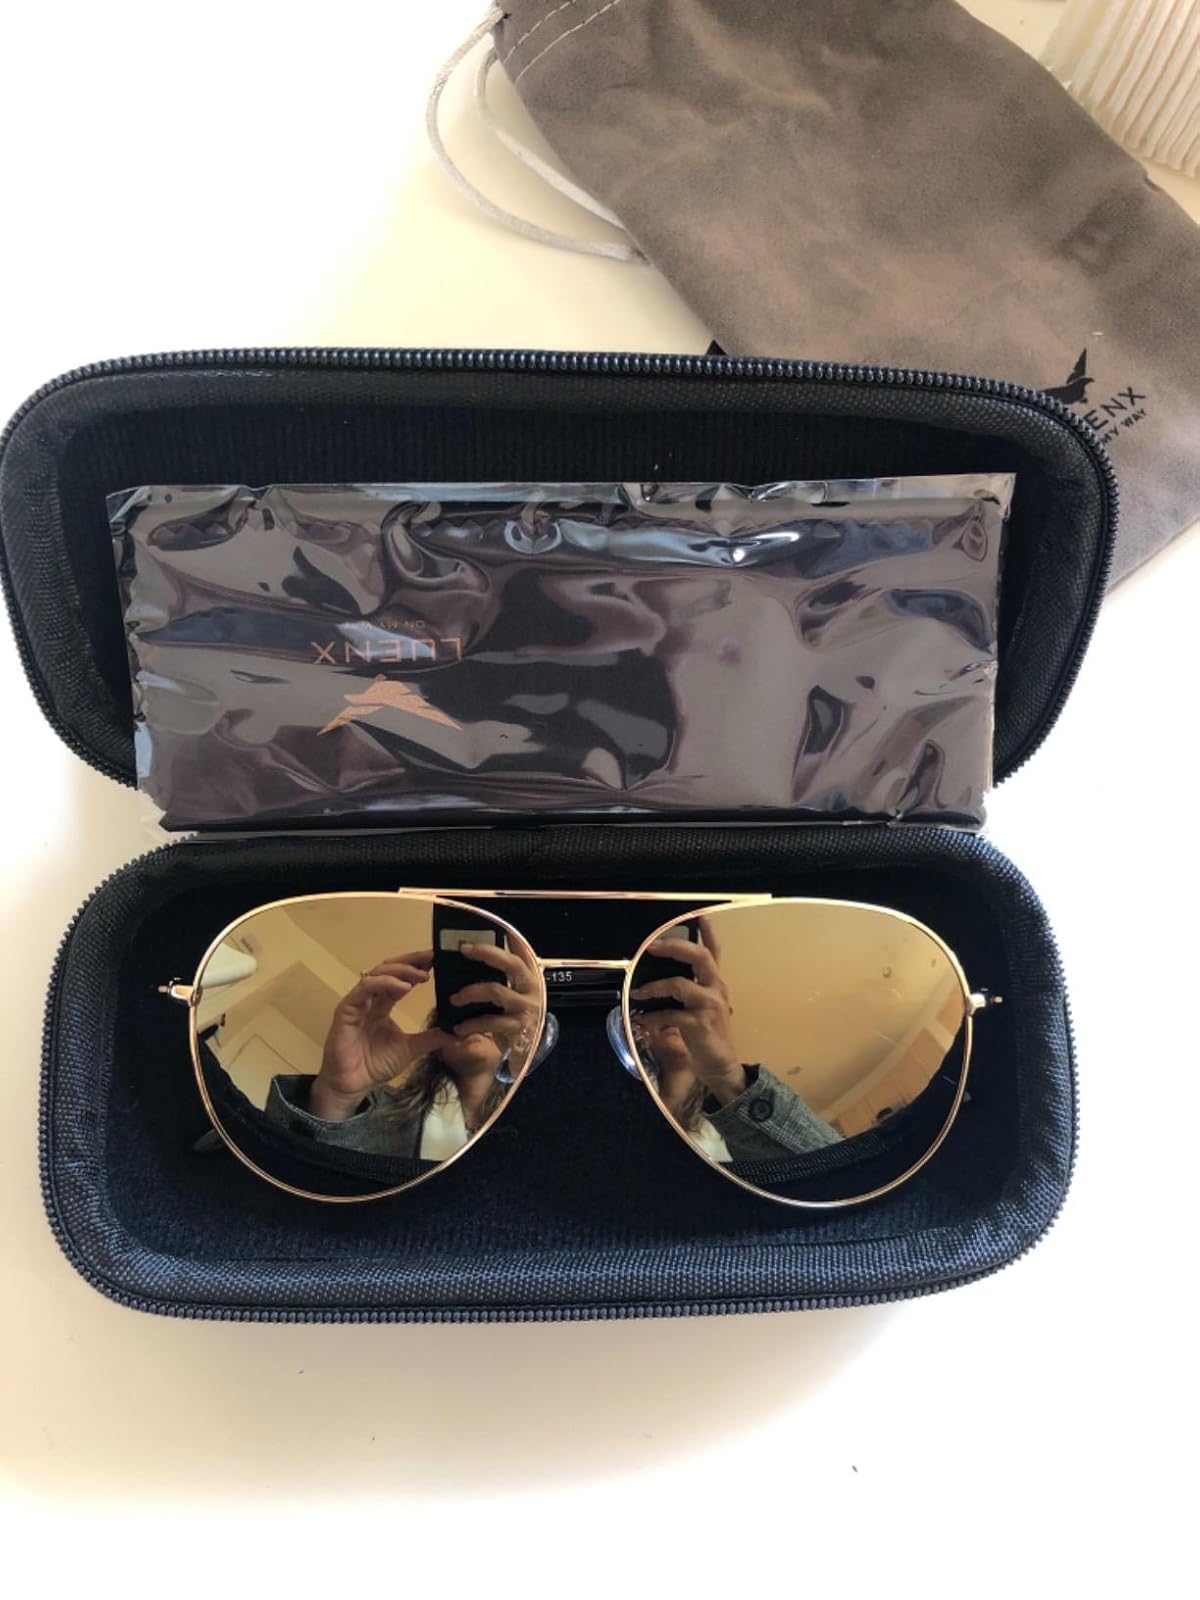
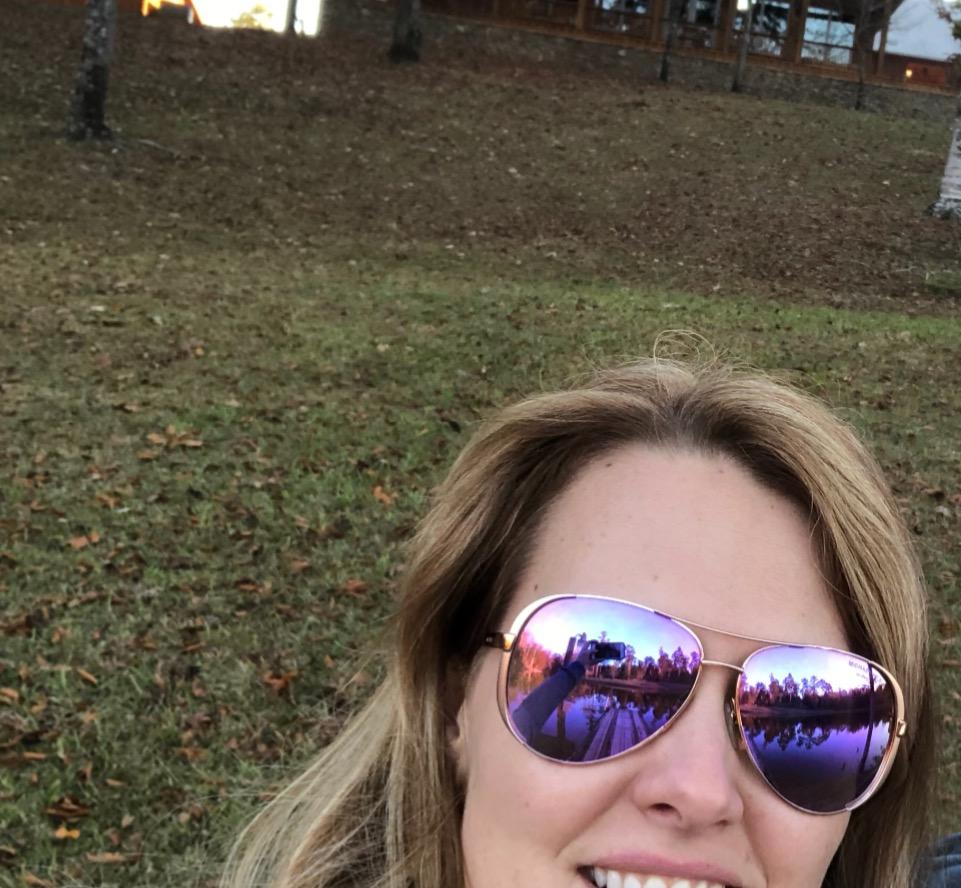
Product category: accessories_sunglasses
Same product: no